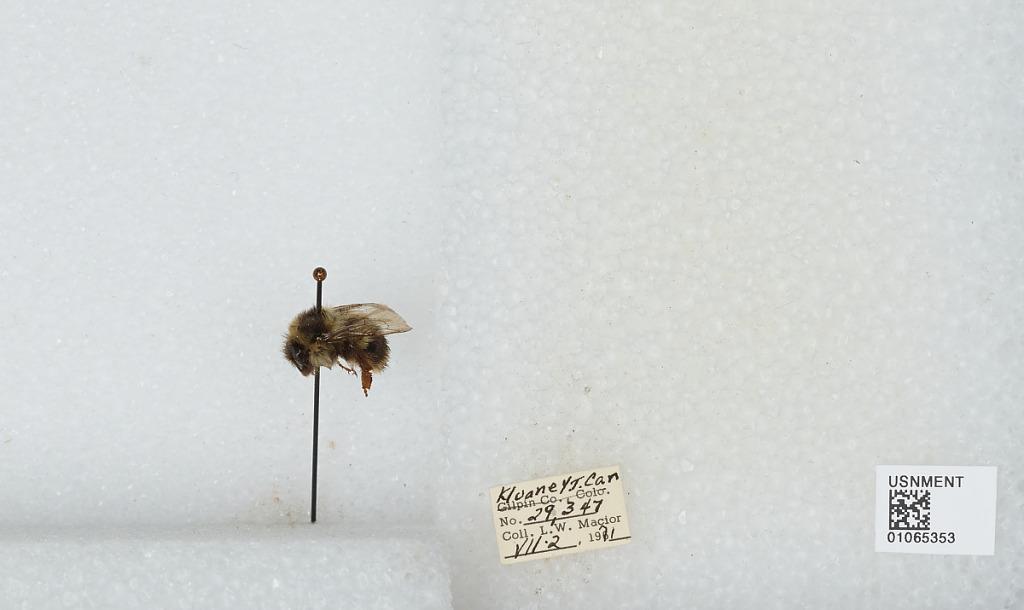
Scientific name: Bombus bifarius nearcticus
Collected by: L. Macior
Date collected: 1971-7-2
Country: Canada
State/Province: Yukon Territory
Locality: Kluane
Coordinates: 60.75, -139.5